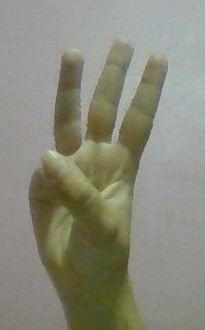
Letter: thaa